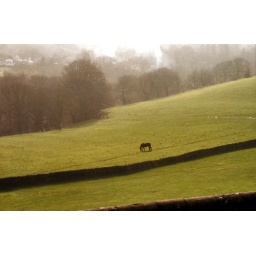
horse in field